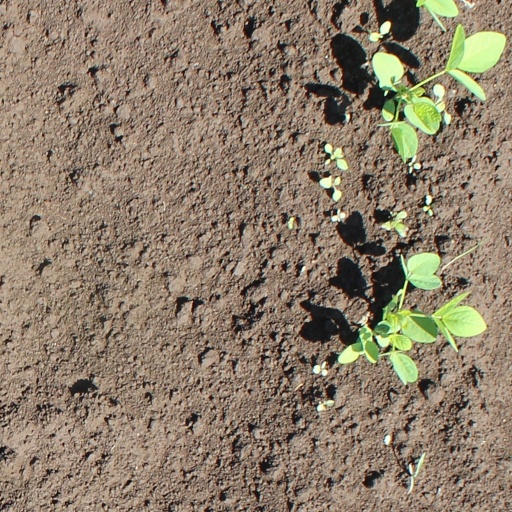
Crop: soybean